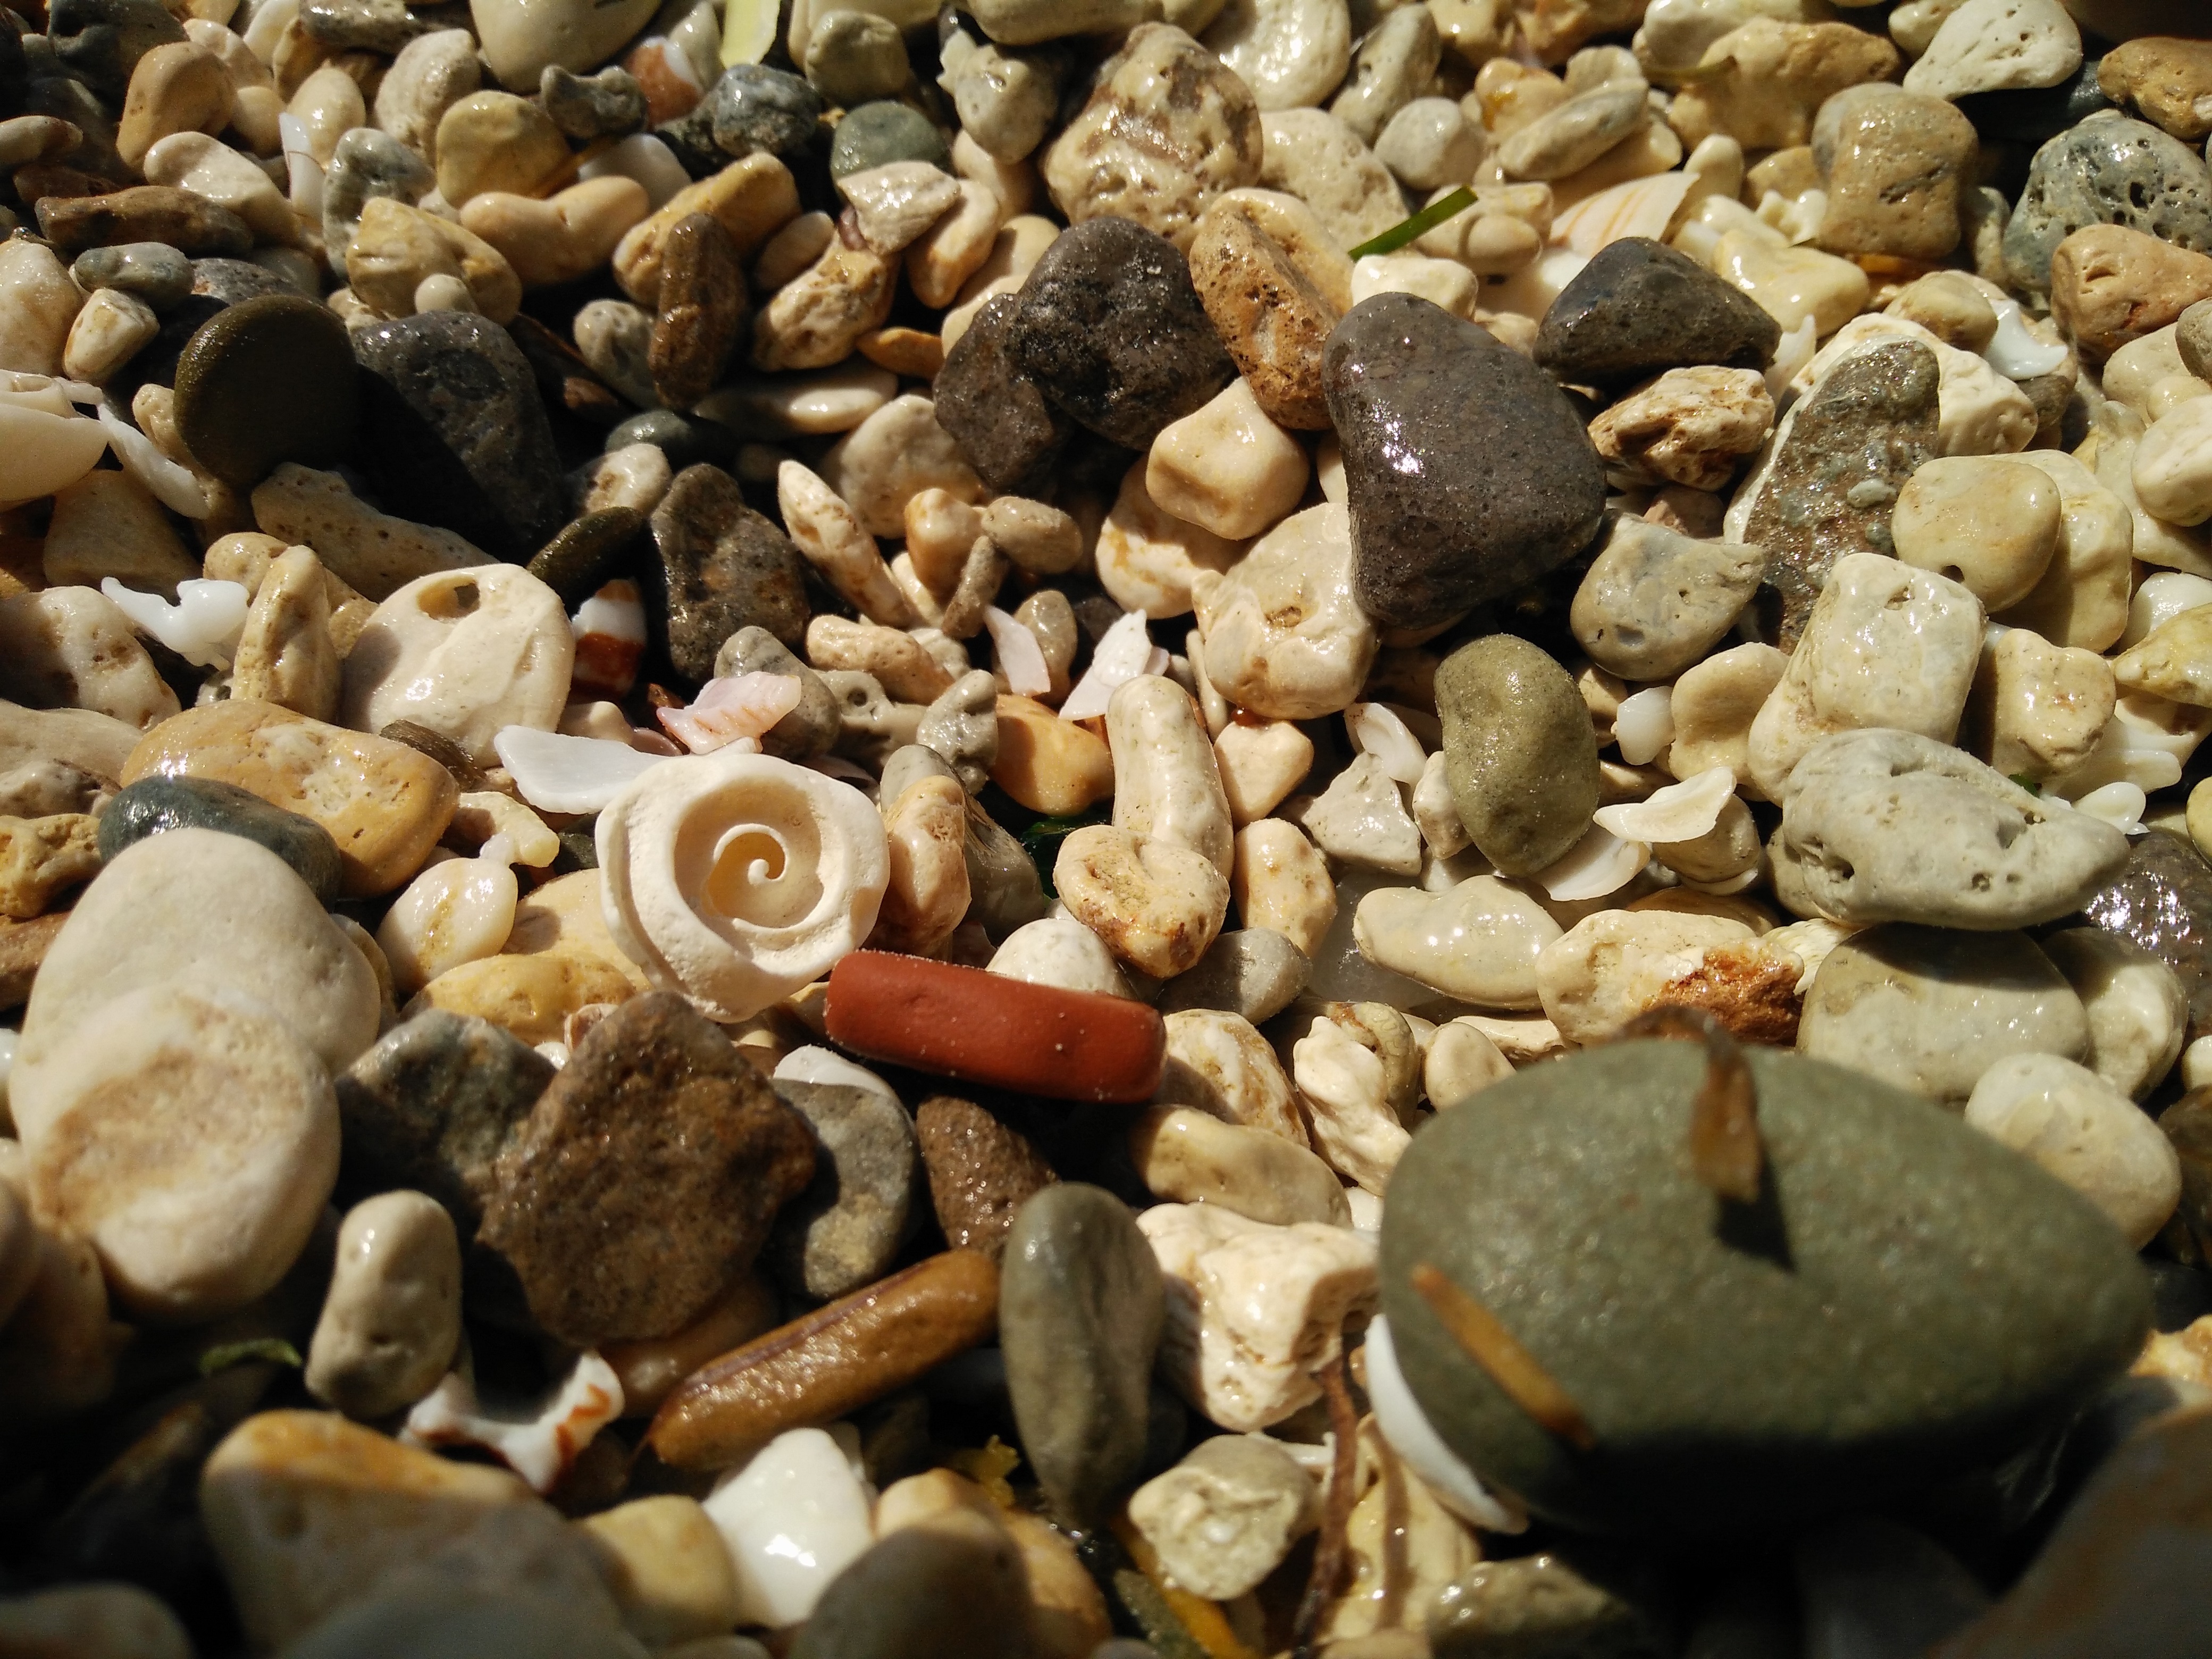
rock, pebble, material, gravel